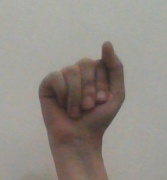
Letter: saad